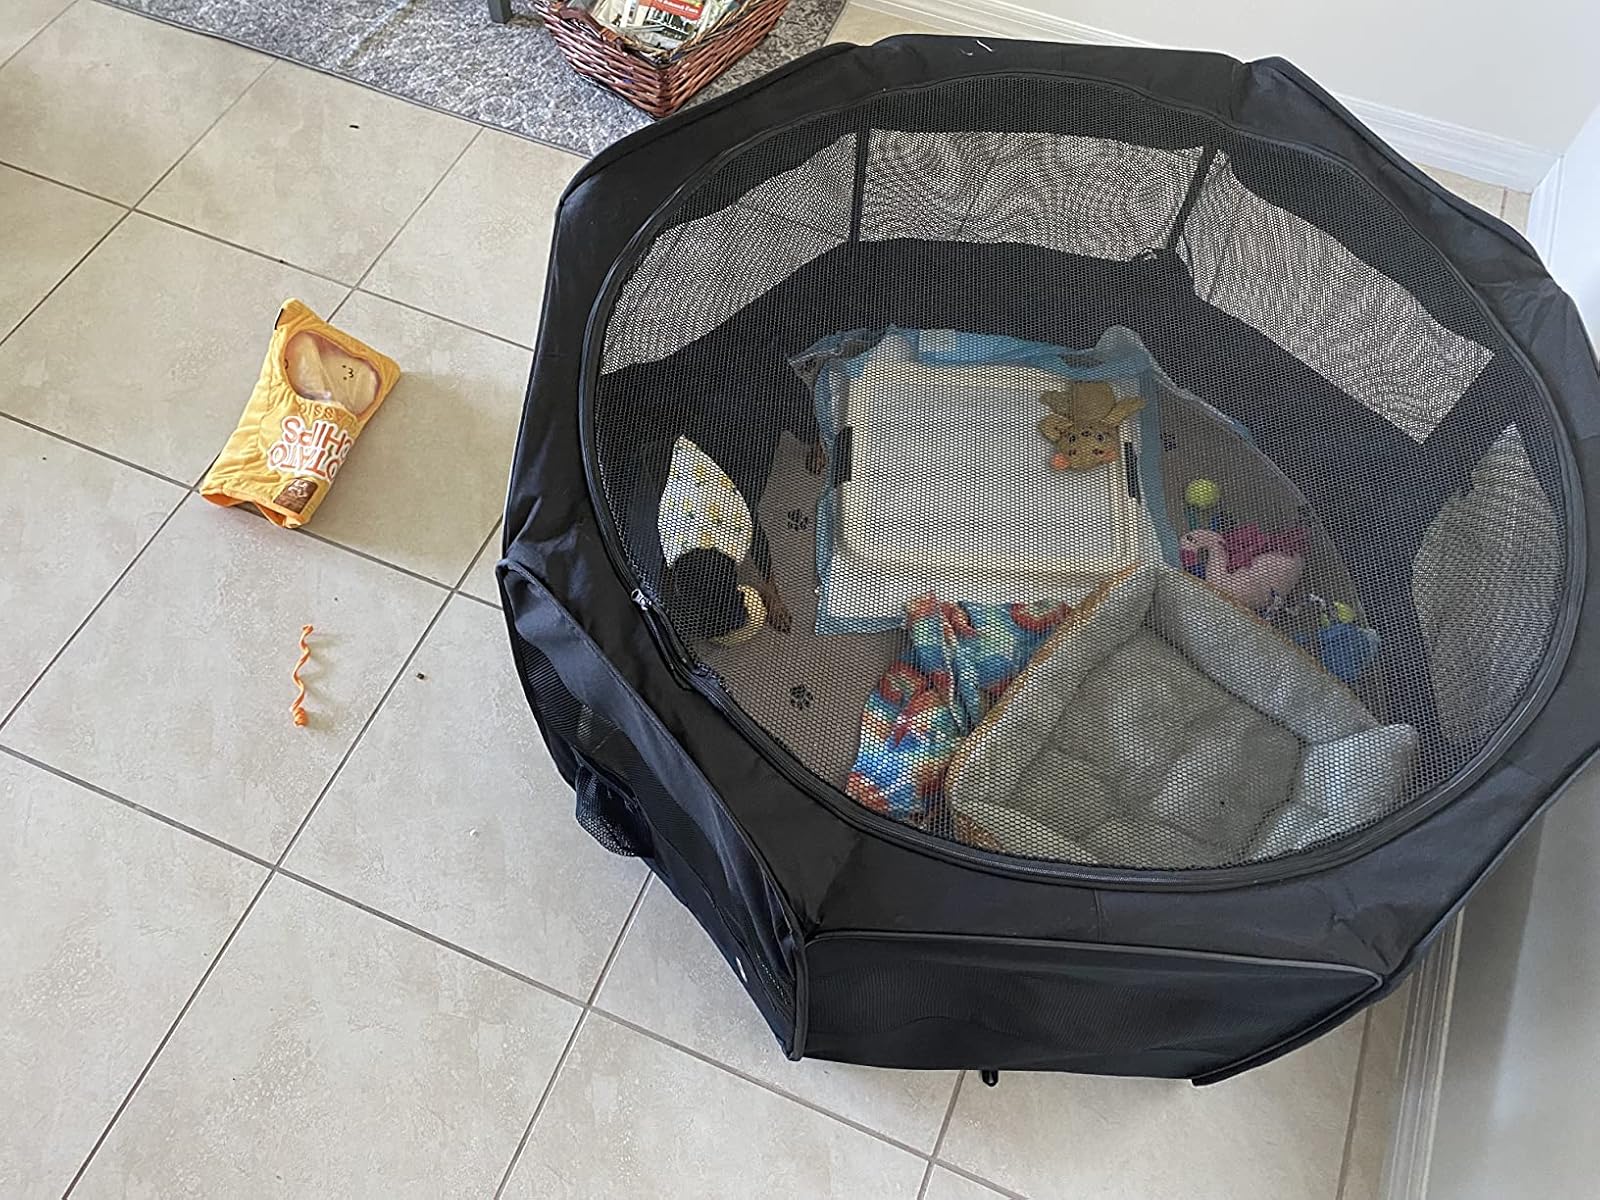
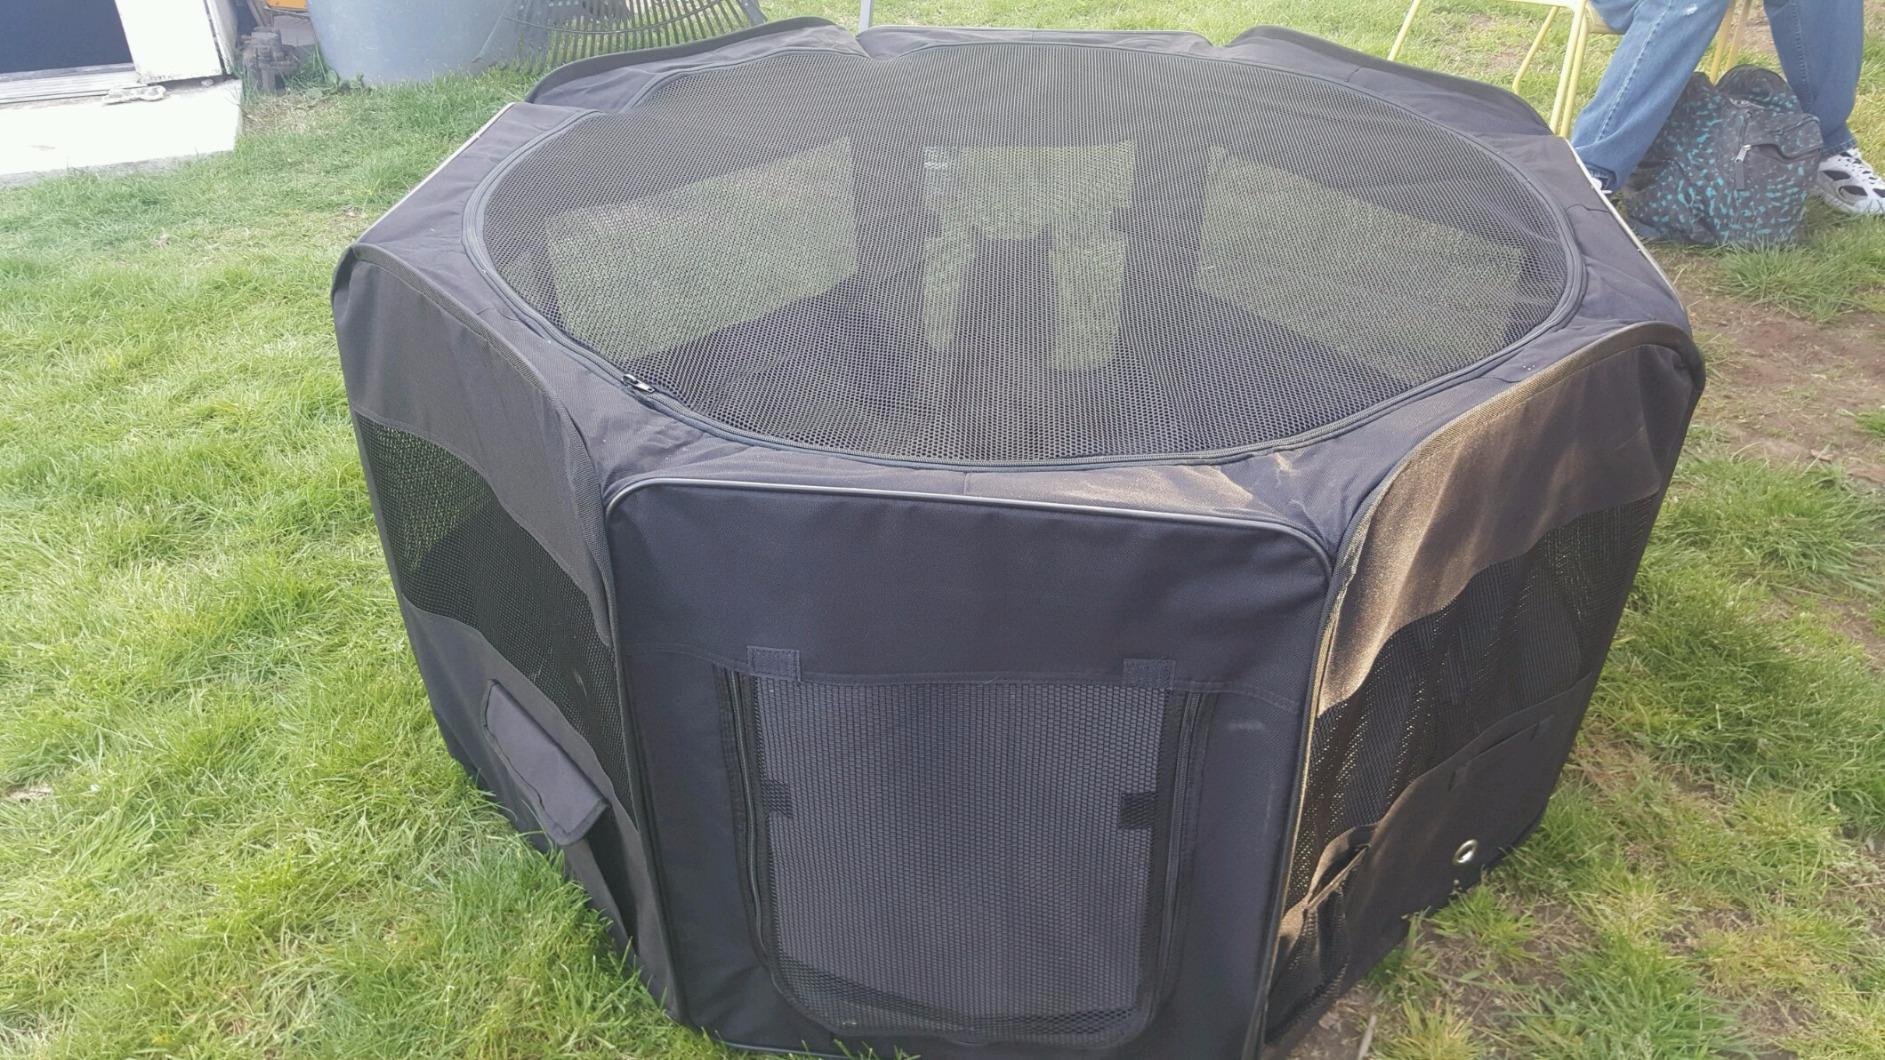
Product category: items_kennel
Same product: yes